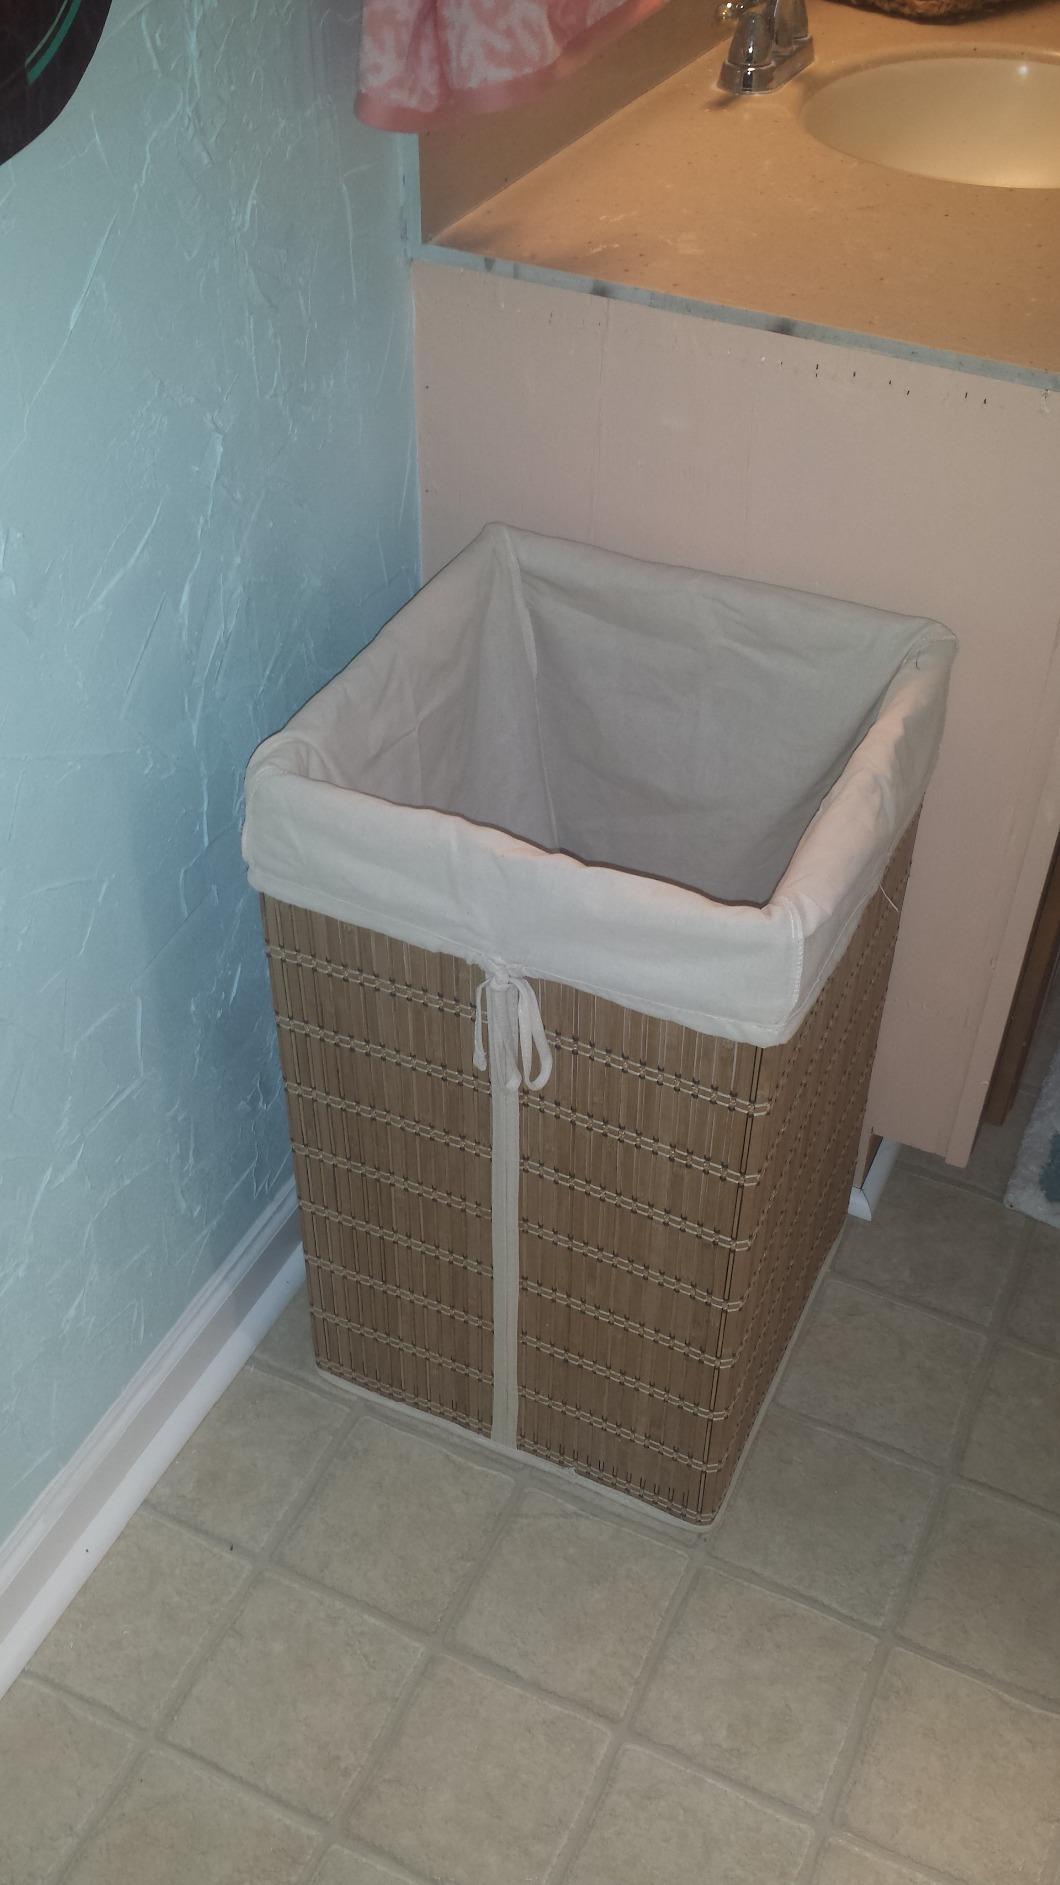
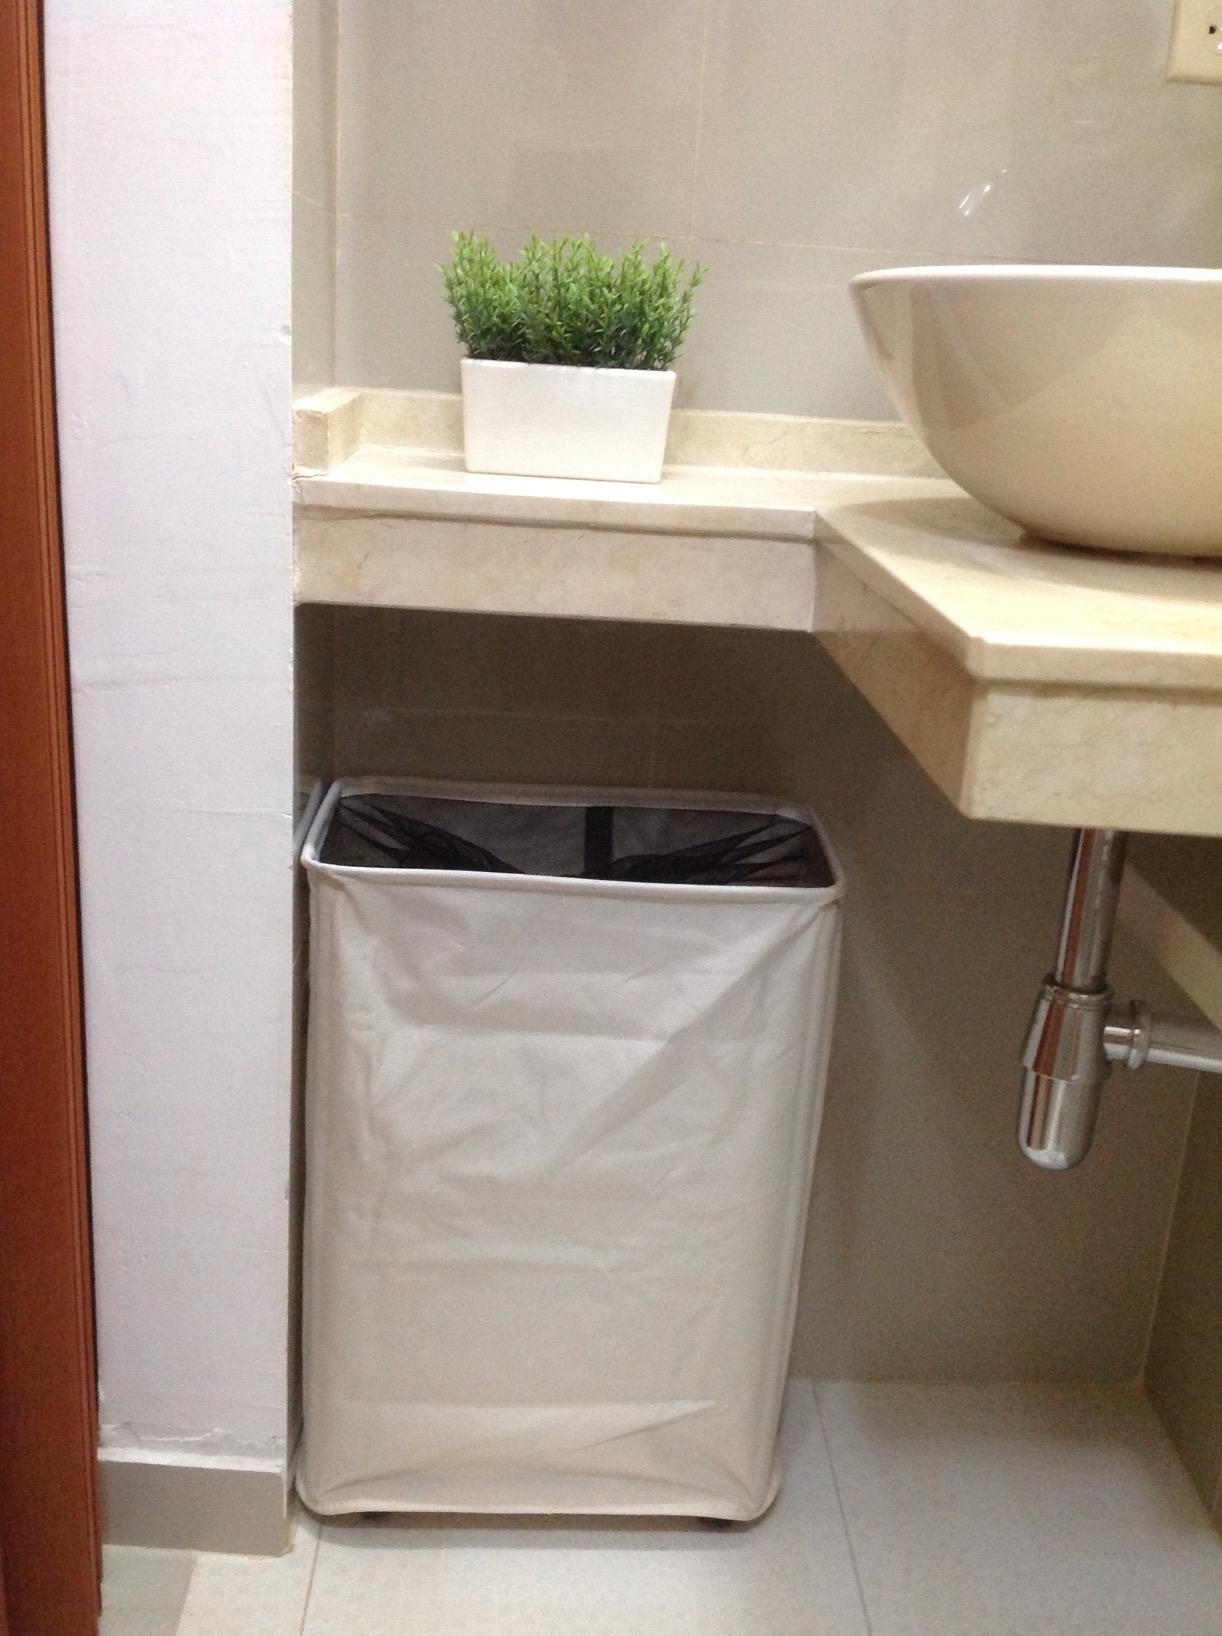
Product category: items_hamper
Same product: no